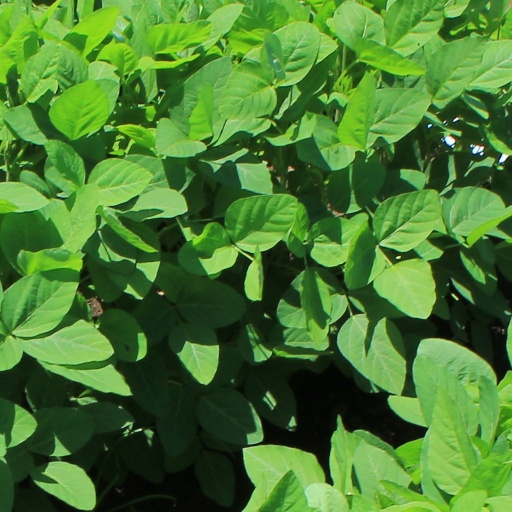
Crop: soybean